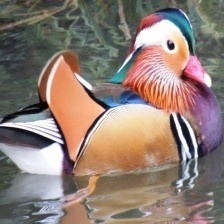
Species: MANDRIN DUCK
Scientific name: AIX GALERICULATA
ImageNet parent category: drake